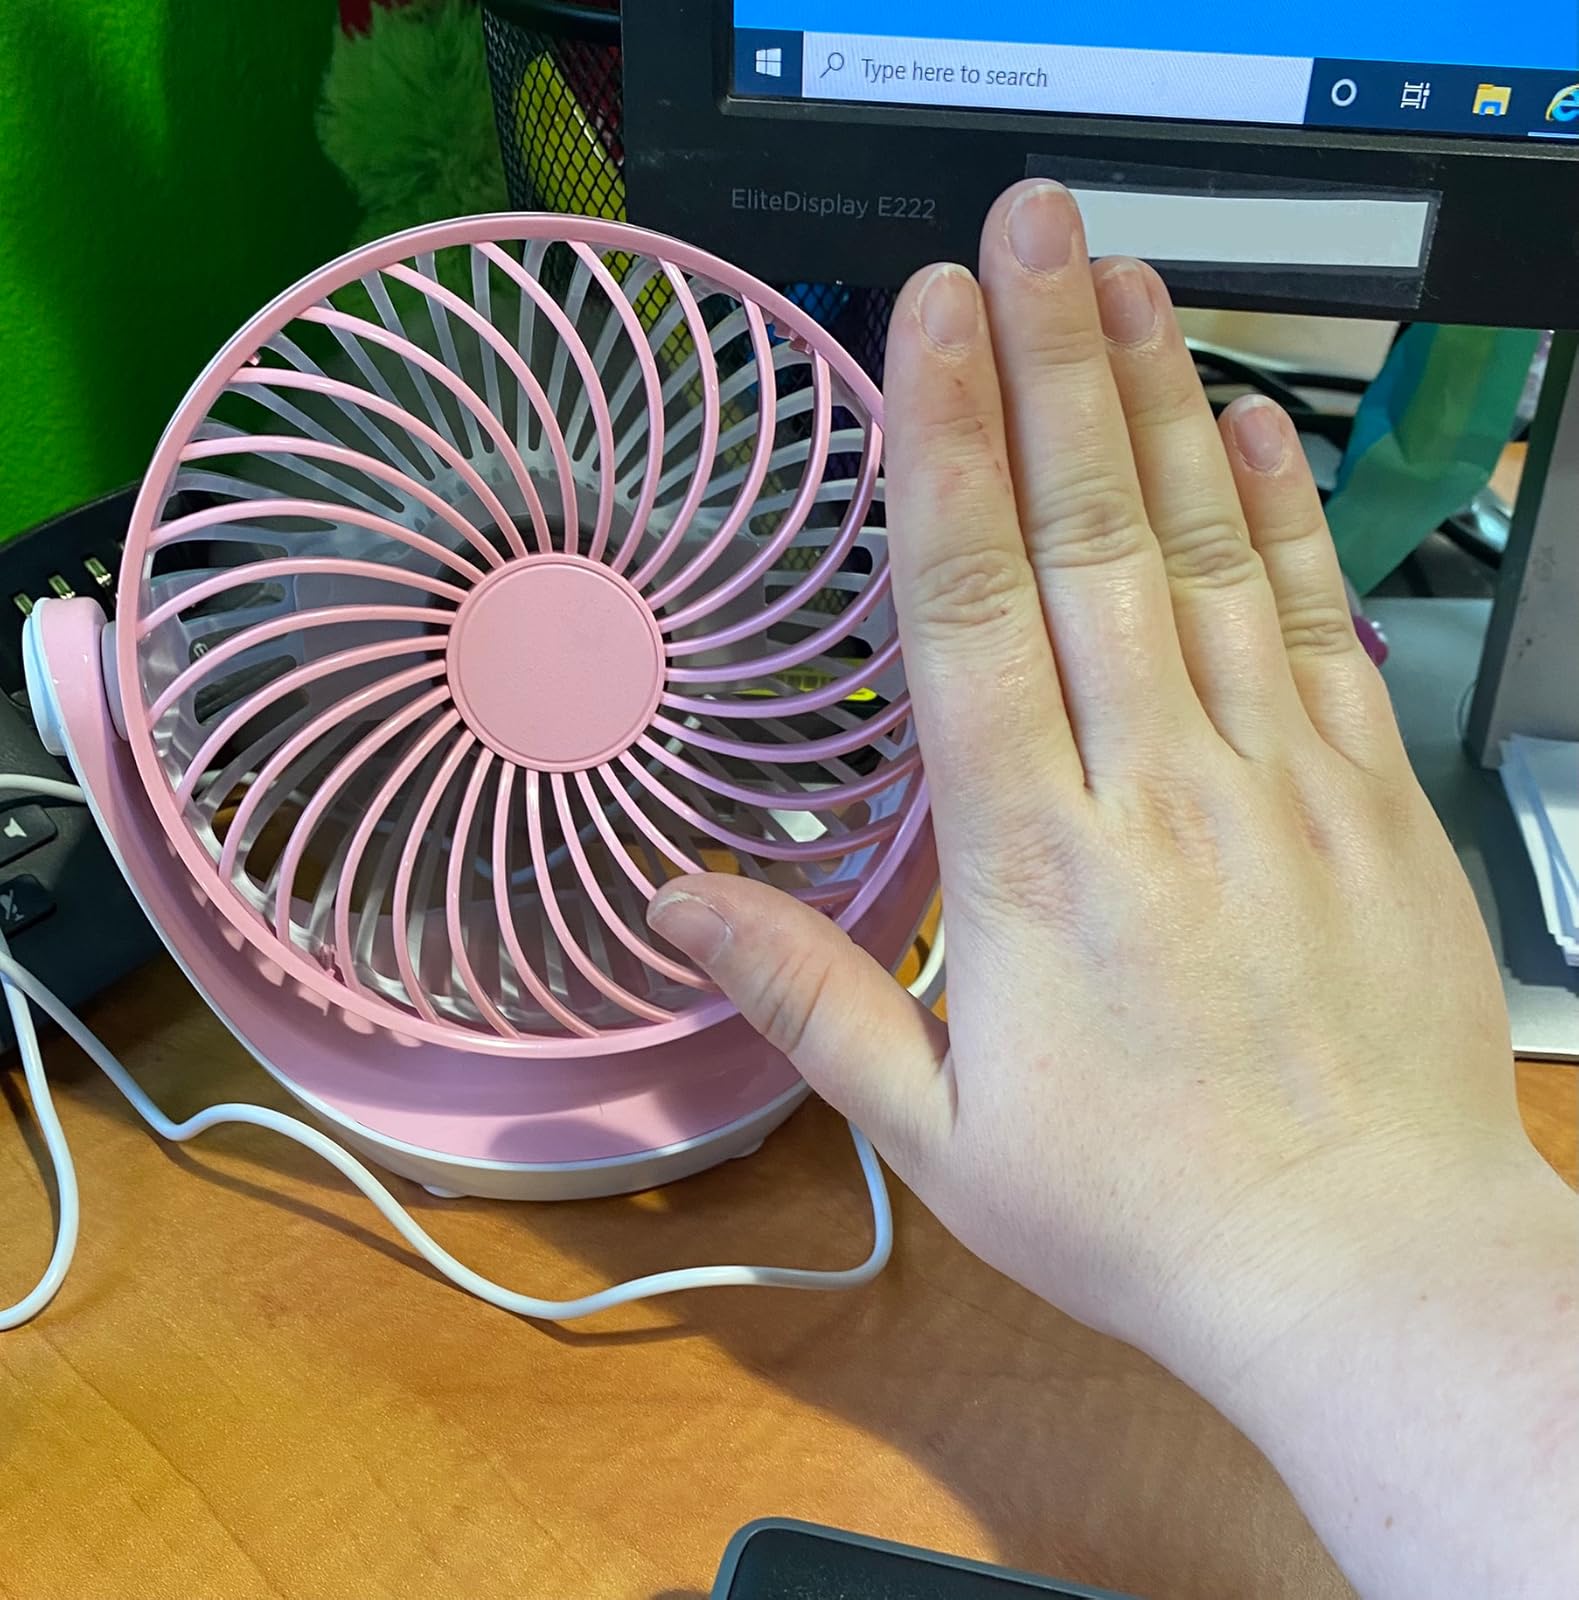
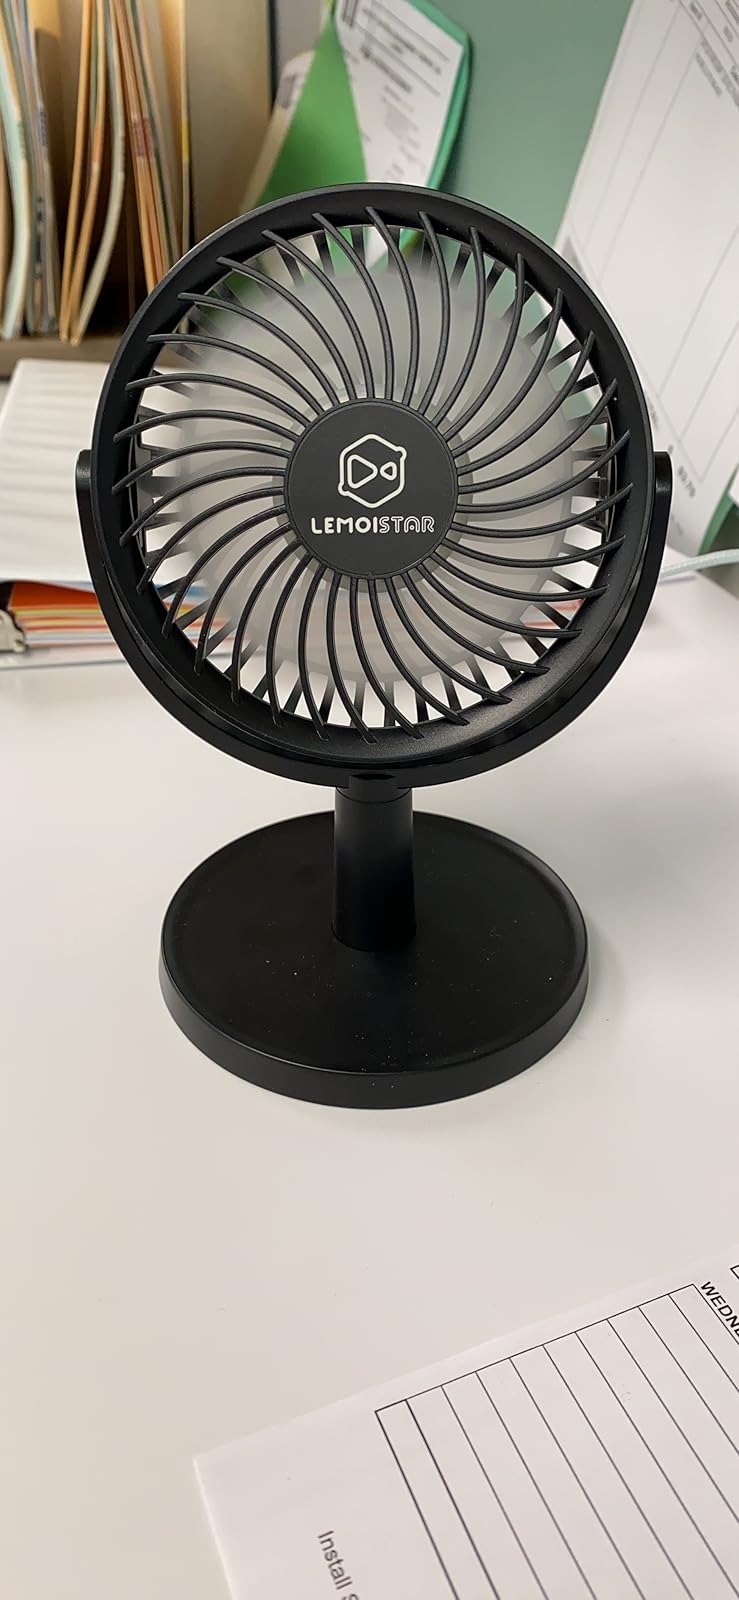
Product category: fan
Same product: no